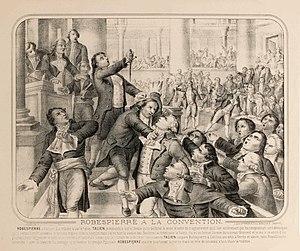
Jean-Lambert Tallien brandit un poignard à la tribune de la Convention nationale le 9 thermidor an II (27 juillet 1794) tandis que plusieurs autres députés maîtrisent Robespierre. Lithographie anonyme, Paris, musée Carnavalet, XIXe siècle.